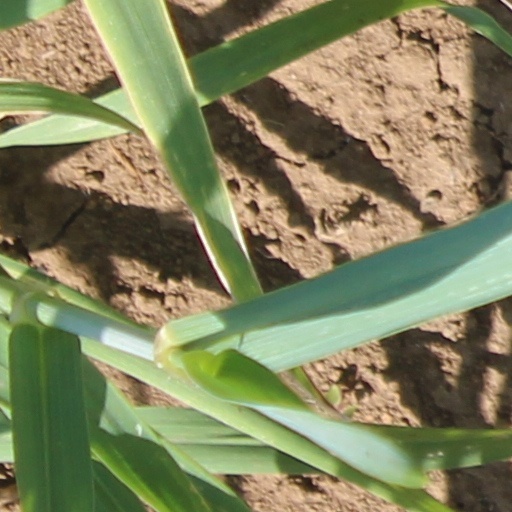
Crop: wheat